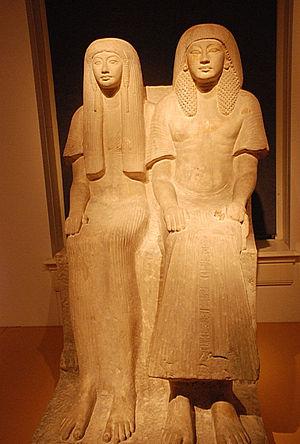
Maya est chef du trésor durant les règnes des pharaons Toutânkhamon, Aÿ et Horemheb. Il est également un fonctionnaire important pressenti pour restaurer les sépultures de plusieurs pharaons dans la nécropole royale dans les années suivant les décès de Toutânkhamon et de Aÿ.